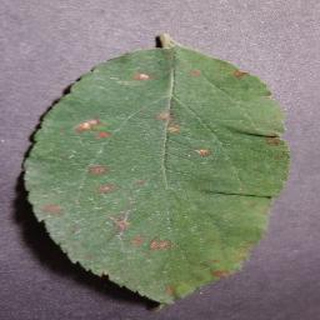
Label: apple_cedar_apple_rust